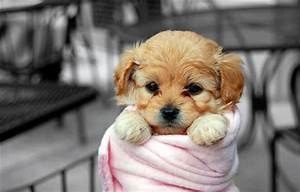
Label: cane